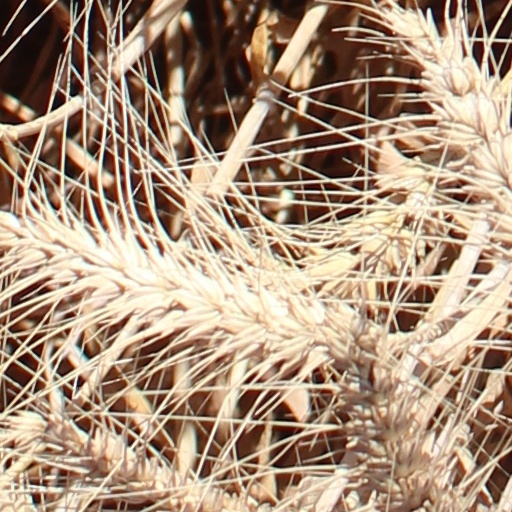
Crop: wheat